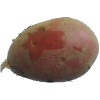
Label: Potato Red 1